Fantaghirò 3

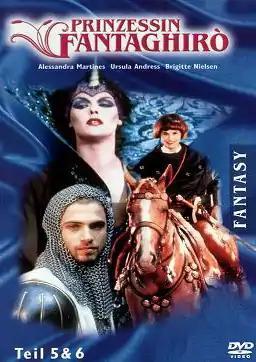
German DVD cover

Fantaghirò 3 (also known as The Cave of the Golden Rose 3) is the third film from the "Fantaghirò" series. It was directed by Lamberto Bava, starring Alessandra Martines as the title character. It originally aired on television in 1993 as a two-parter, and hence is alternately titled as a double-set of "Fantaghirò 5" and "Fantaghirò 6" in certain releases. Kim Rossi Stuart, who played the hero in the previous two films, returned in this film but his role was much reduced.